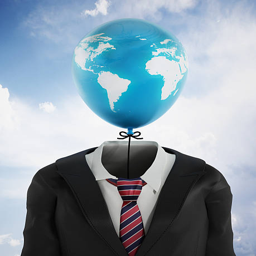
balloon flying on an empty business suit